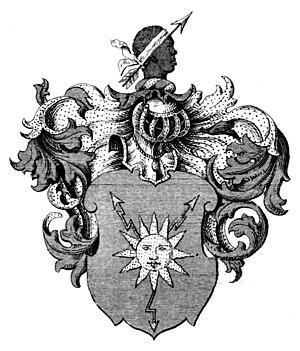
La famille von Blixen-Finecke est une famille de la noblesse danoise et de la noblesse suédoise, originaire par les Blixen de Poméranie, qui font souche en Suède au XVIIᵉ siècle. Ils sont naturalisés en 1723 et obtiennent en 1772 le titre de baron suédois.
Le baron Bror Fredrik von Blixen-Finecke, plus connu sous le nom de Bror Blixen, est un baron suédois, écrivain et chasseur de gros gibier, qui fut l'époux de Karen Blixen.